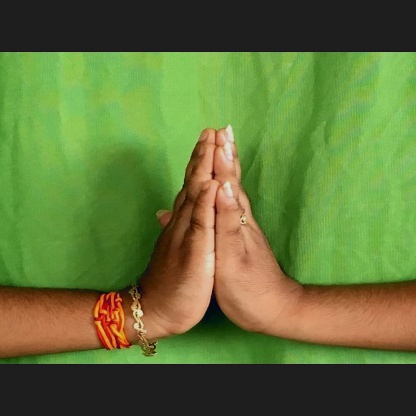
Mudra: Anjali